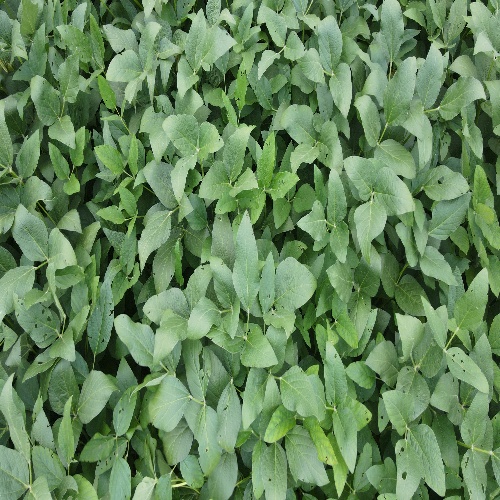
Label: Caterpillar